Registry of World Record Size Shells

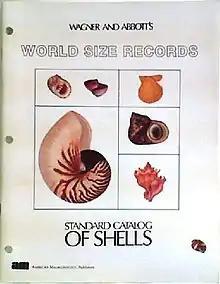
"Wagner and Abbott's World Size Records", Supplement 4 (1990)

While the importance of maximum shell size and its role in the overall scheme of Conchology and Malacology is debatable, it remains one point of continual interest among collectors and researchers. The purpose of the Registry of World Record Size Shells is to provide a single publication containing a list of the largest known specimens for as many shelled molluscan species as possible in a format designed for ease of use. Undoubtedly, specimens may exist, hidden in museums, universities and private collections, which exceed some of the sizes listed herein. It is the sincere hope of the editors that information concerning such specimens be shared with others by submitting accurate and verifiable records to the Registry of World Record Size Shells.